I Didn't Know You Cared

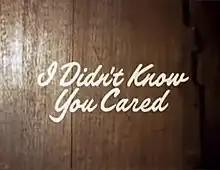

I Didn't Know You Cared is a British television comedy set in a working-class household in South Yorkshire in the 1970s, written by Peter Tinniswood, loosely based upon his books "A Touch of Daniel", "I Didn't Know You Cared", and "Except You're a Bird". It was broadcast by the BBC in four series (seven episodes each in series 1, 3, and 4 and six in series 2) from 1975 to 1979.